Silvia Malagrino

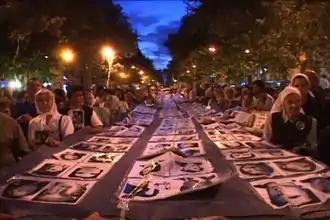
Silvia A. Malagrino, Still from "Burnt Oranges" (2005)

In her feature documentary, "Burnt Oranges" (2005)—completed over roughly seven years—Malagrino returned to her native Argentina after three decades to re-map the obscured story and repercussions of the Dirty War, examining the subjectivity of history and the gap between personal memory and official "fact." Critic Janina Ciezadlo likened the film's experimental style to that of Chris Marker and Agnès Varda in its interweaving of metaphor, poetic narrative (based on letters written by herself and writer Monica Flores Correa, who collaborated on the film's script), interviews with torture survivors, families of "the disappeared," journalists and junta officers, and documentary and re-created footage. Reviewers noted the film's simultaneous depiction of the social catastrophe of state terror and affirmation of human perseverance, human rights and dignity, democratic values and accountability, represented in part by a coalition of women, youth and human rights organizations, such as Mothers of the Disappeared and HIJOS, who sought to reclaim their society. "Burnt Oranges" won the CINE Golden Eagle Award (2005) and Aurora Awards for Directing and Best of Show (Platinum) for Cultural Documentary (2007).